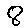
Label: 8